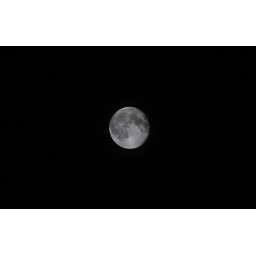
December 2008's full moon, in a clear sky over London. Slight crop from a larger picture. Putney, London. December 2008